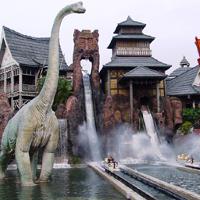
Weather: cloudy or overcast